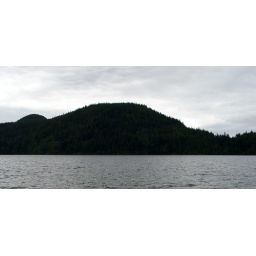
The lake and the mountain by one of the campsites on Orcas